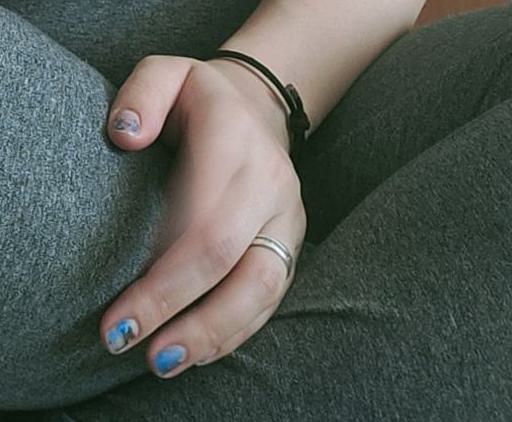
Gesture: no_gesture